Harry Winston

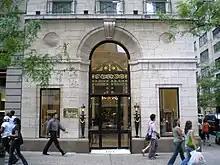
Harry Winston Jewelers, Fifth Avenue, Manhattan

Winston was among the most noted jewelers in the world, well known to the general public. In the 1953 musical film "Gentlemen Prefer Blondes", the song "Diamonds Are a Girl's Best Friend" includes the spoken interjection "Talk to me, Harry Winston, tell me all about it!" The Lauren Weisberger comic novel "Chasing Harry Winston" was published in May 2008.